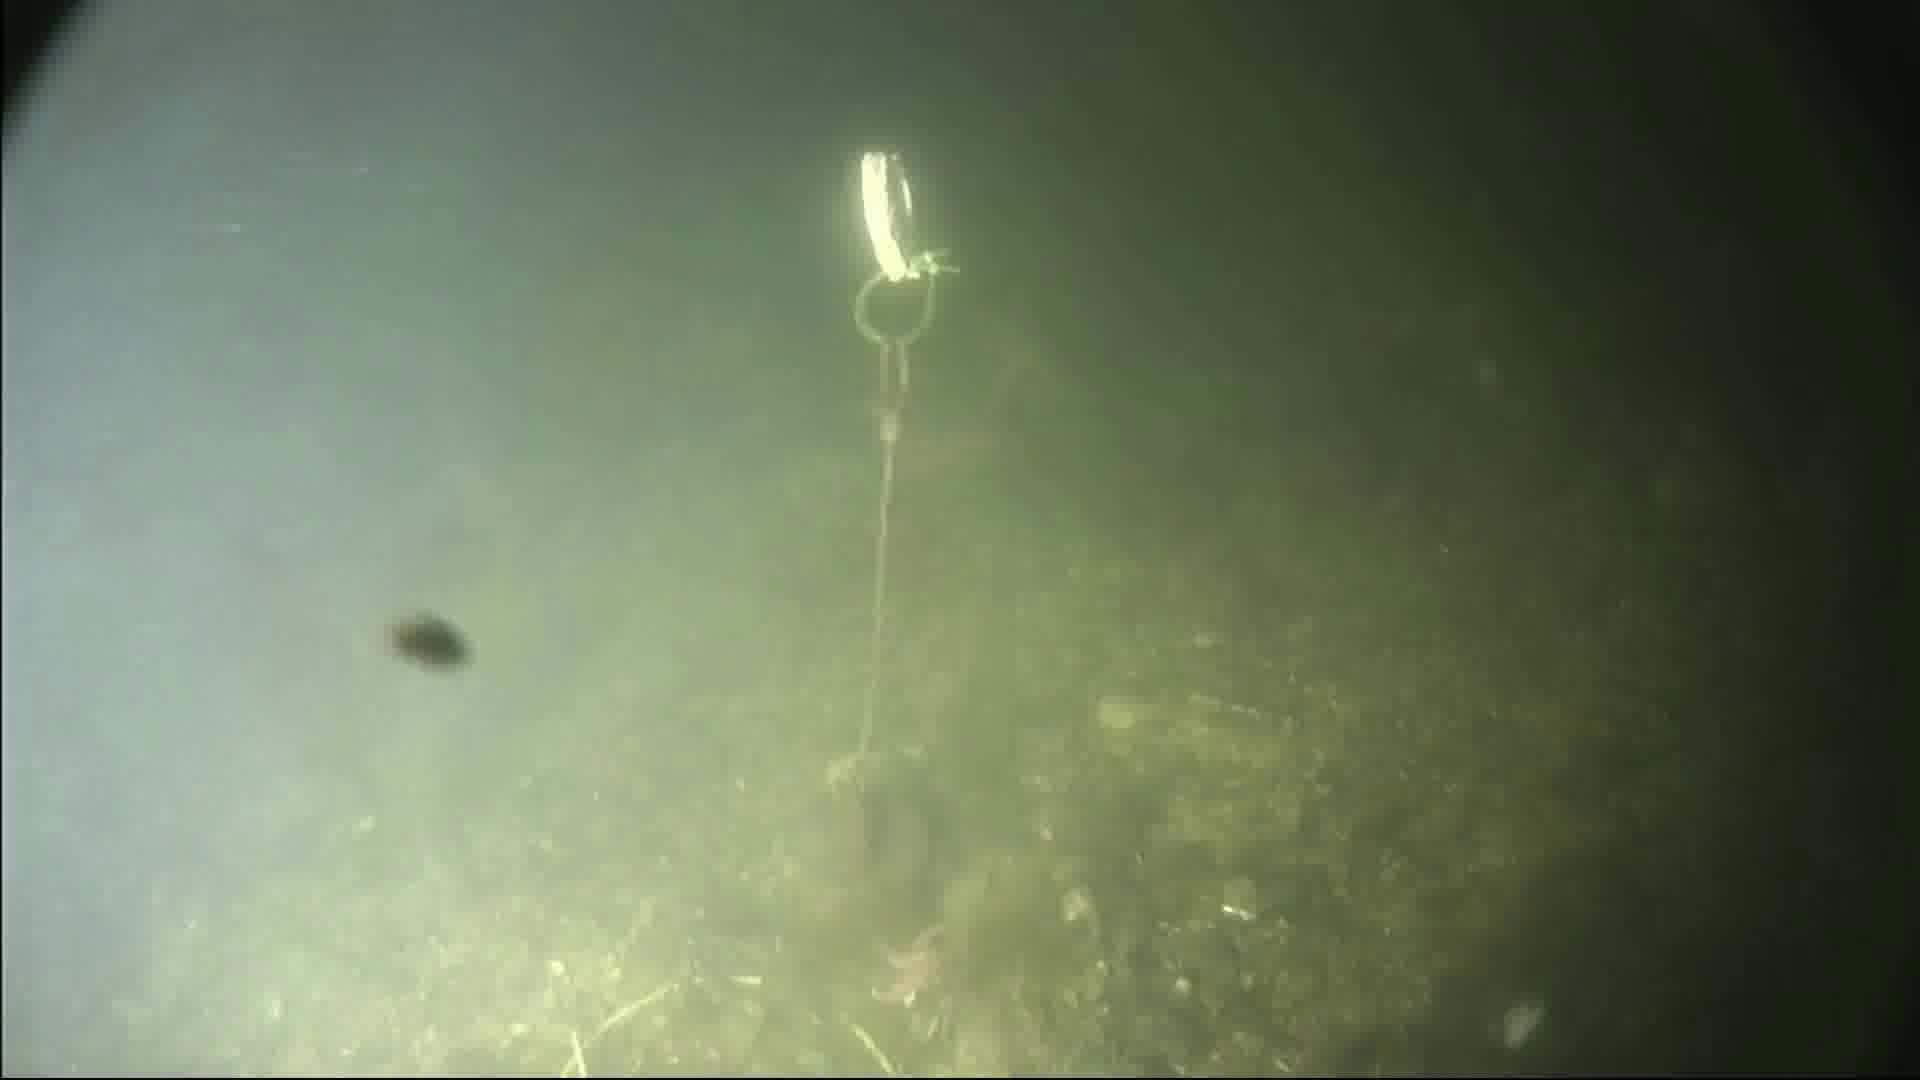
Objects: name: starfish